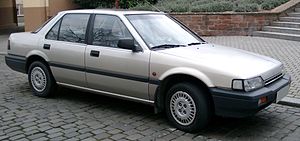
Honda Accord (3. generation)
Honda Accord (1985−1989, Europa)
Honda Accord er en stor mellemklassebil fra firmaet Honda. Denne artikel omhandler den tredje modelgeneration, som blev produceret mellem november 1985 og december 1989.